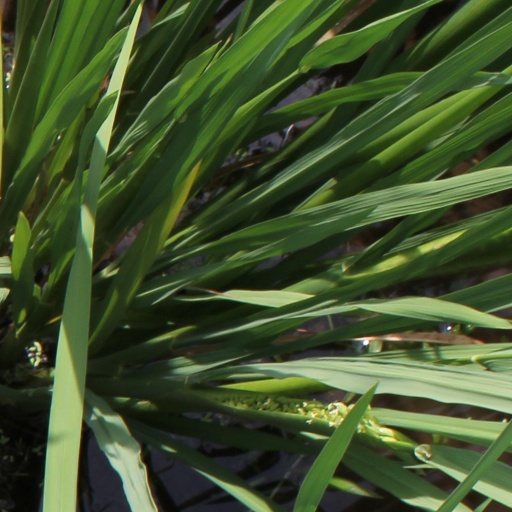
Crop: rice